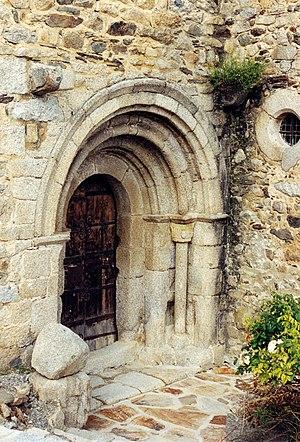
France - Cerdagne - Église Saint-André d'Angoustrine
L'église Saint-André d'Angoustrine est une église romane située à Angoustrine-Villeneuve-des-Escaldes en Cerdagne dans le département français des Pyrénées-Orientales en région Occitanie.